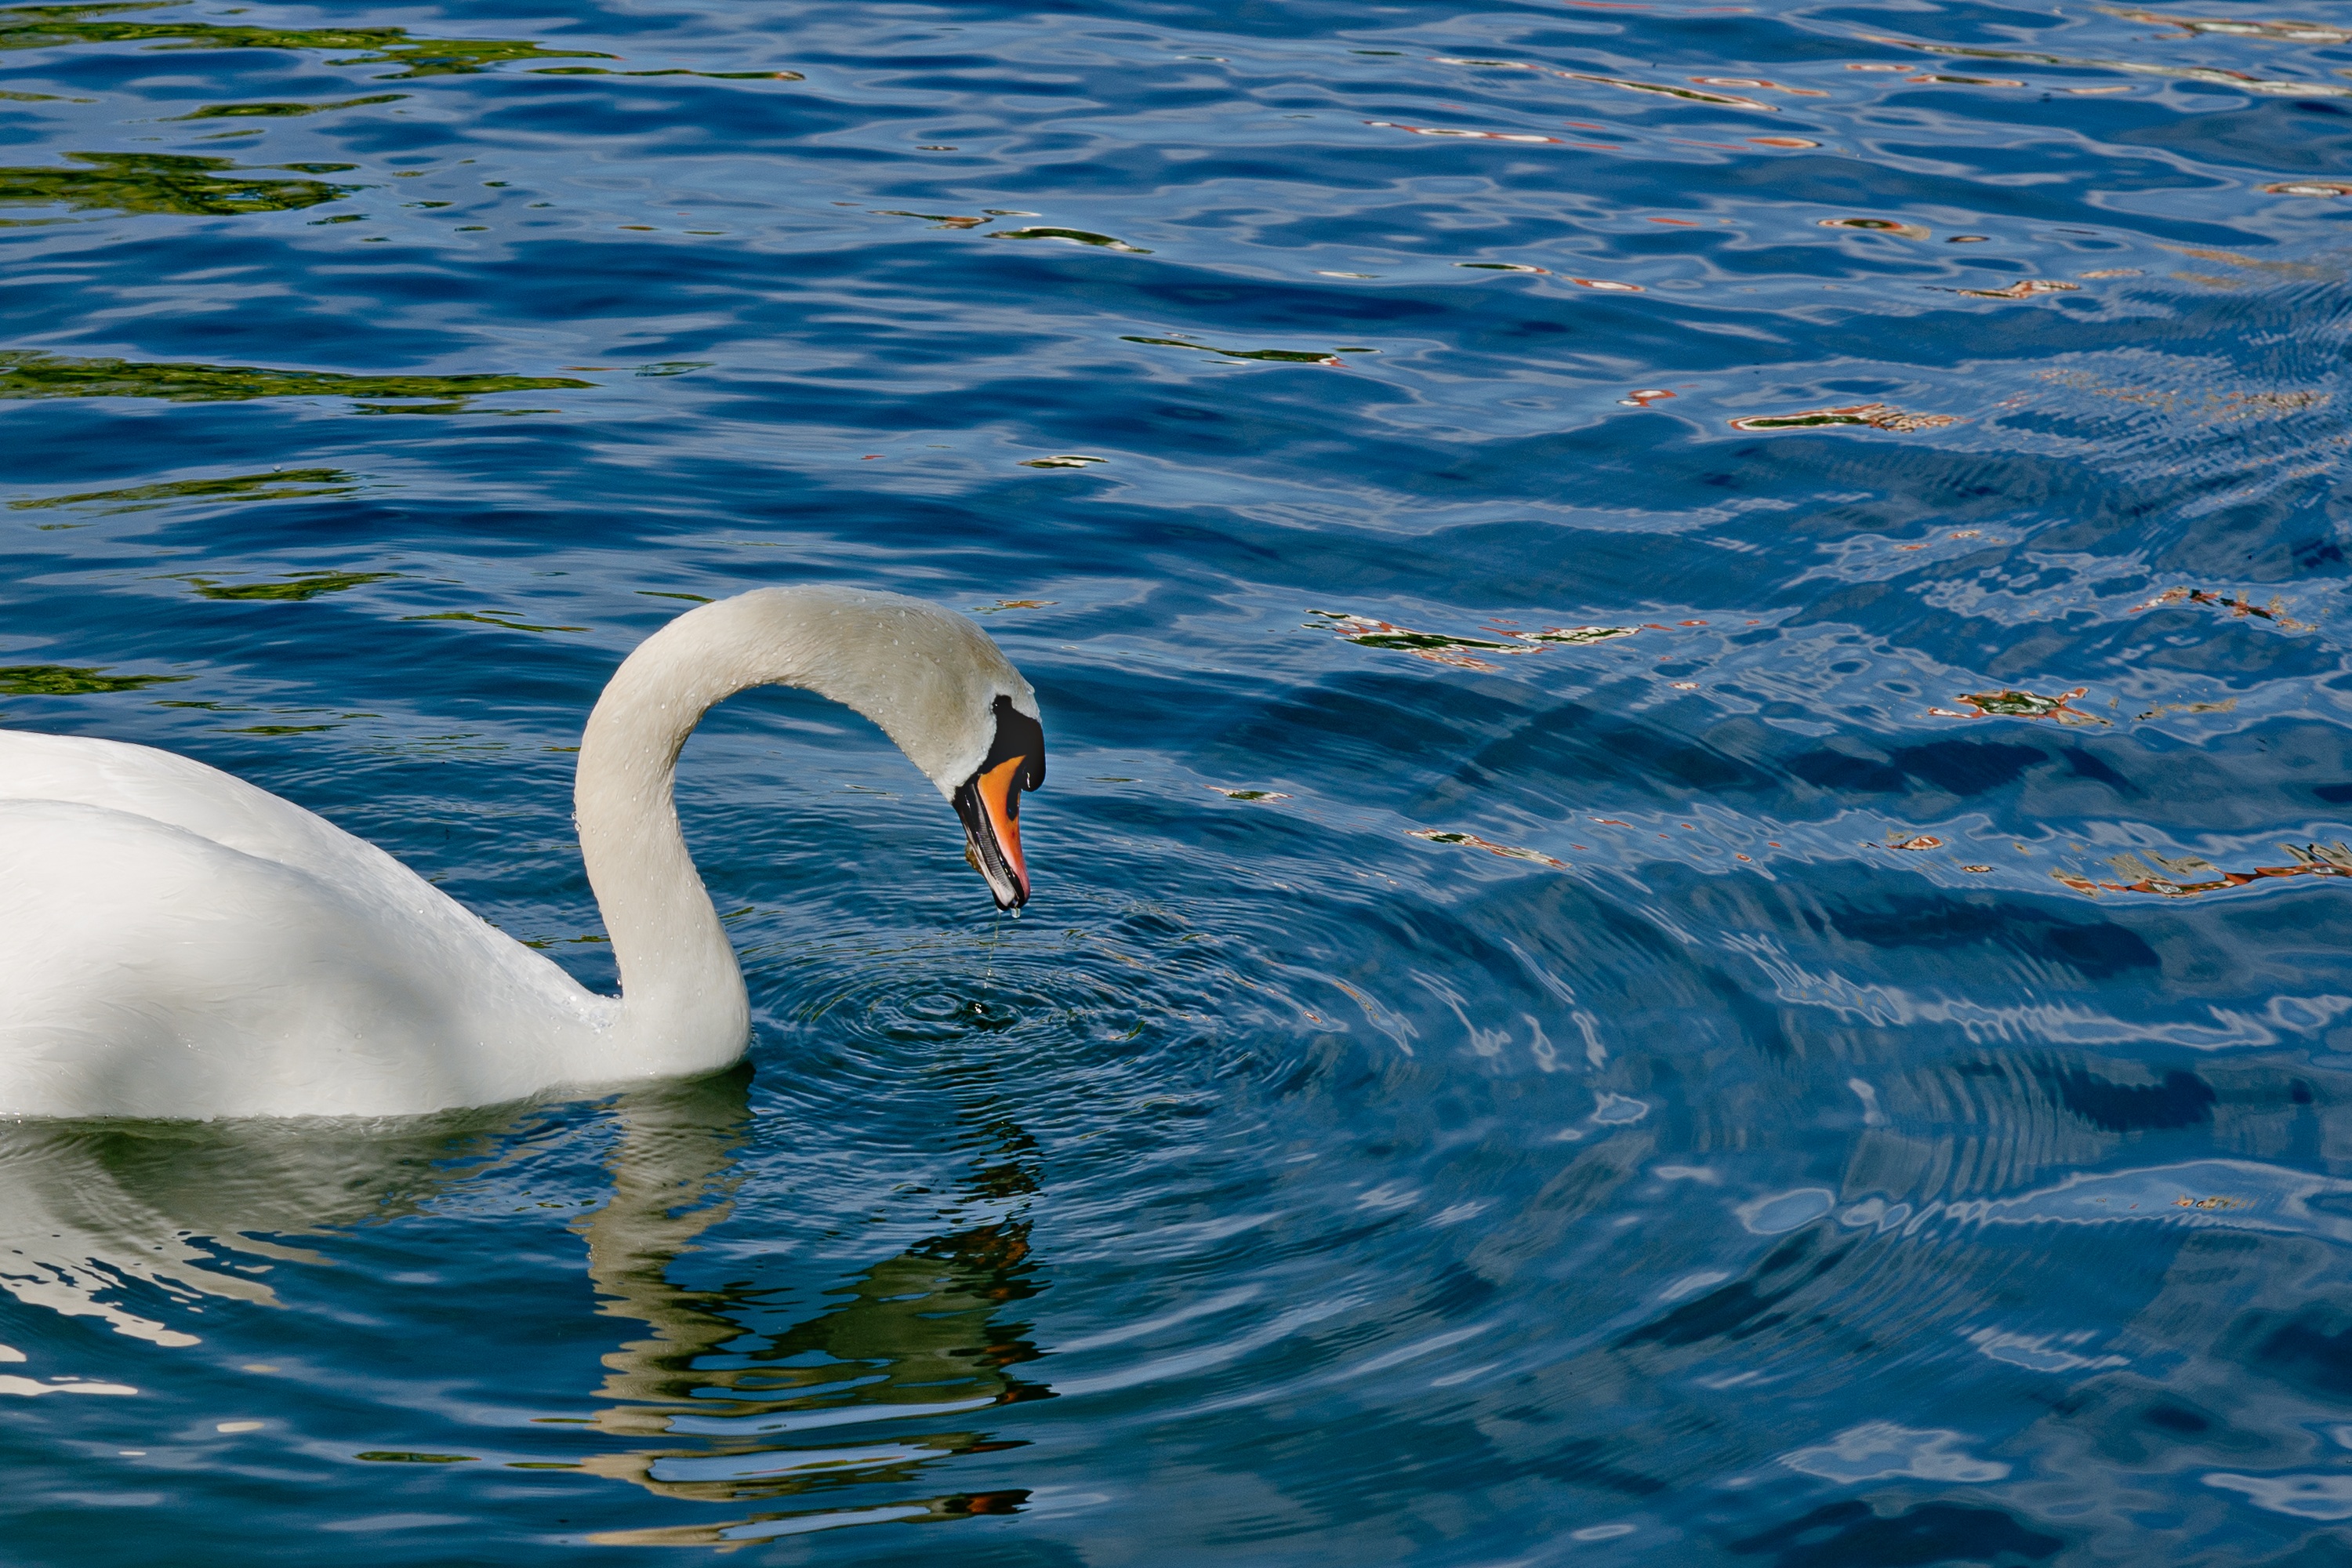
sea, water, bird, wing, lake, animal, reflection, beak, plumage, swan, vertebrate, elegant, waterfowl, waters, water bird, animal world, duck bird, gooseneck, ducks geese and swans